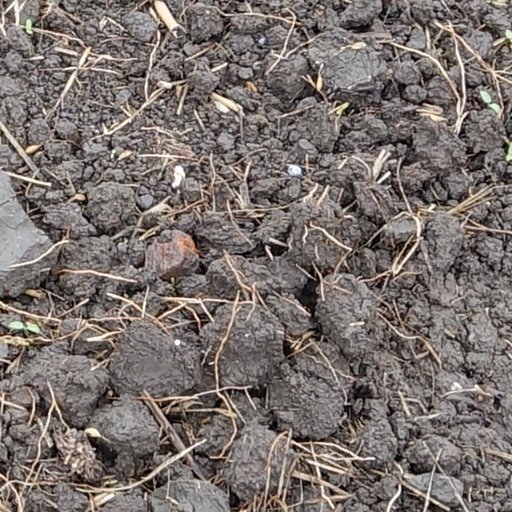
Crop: wheat